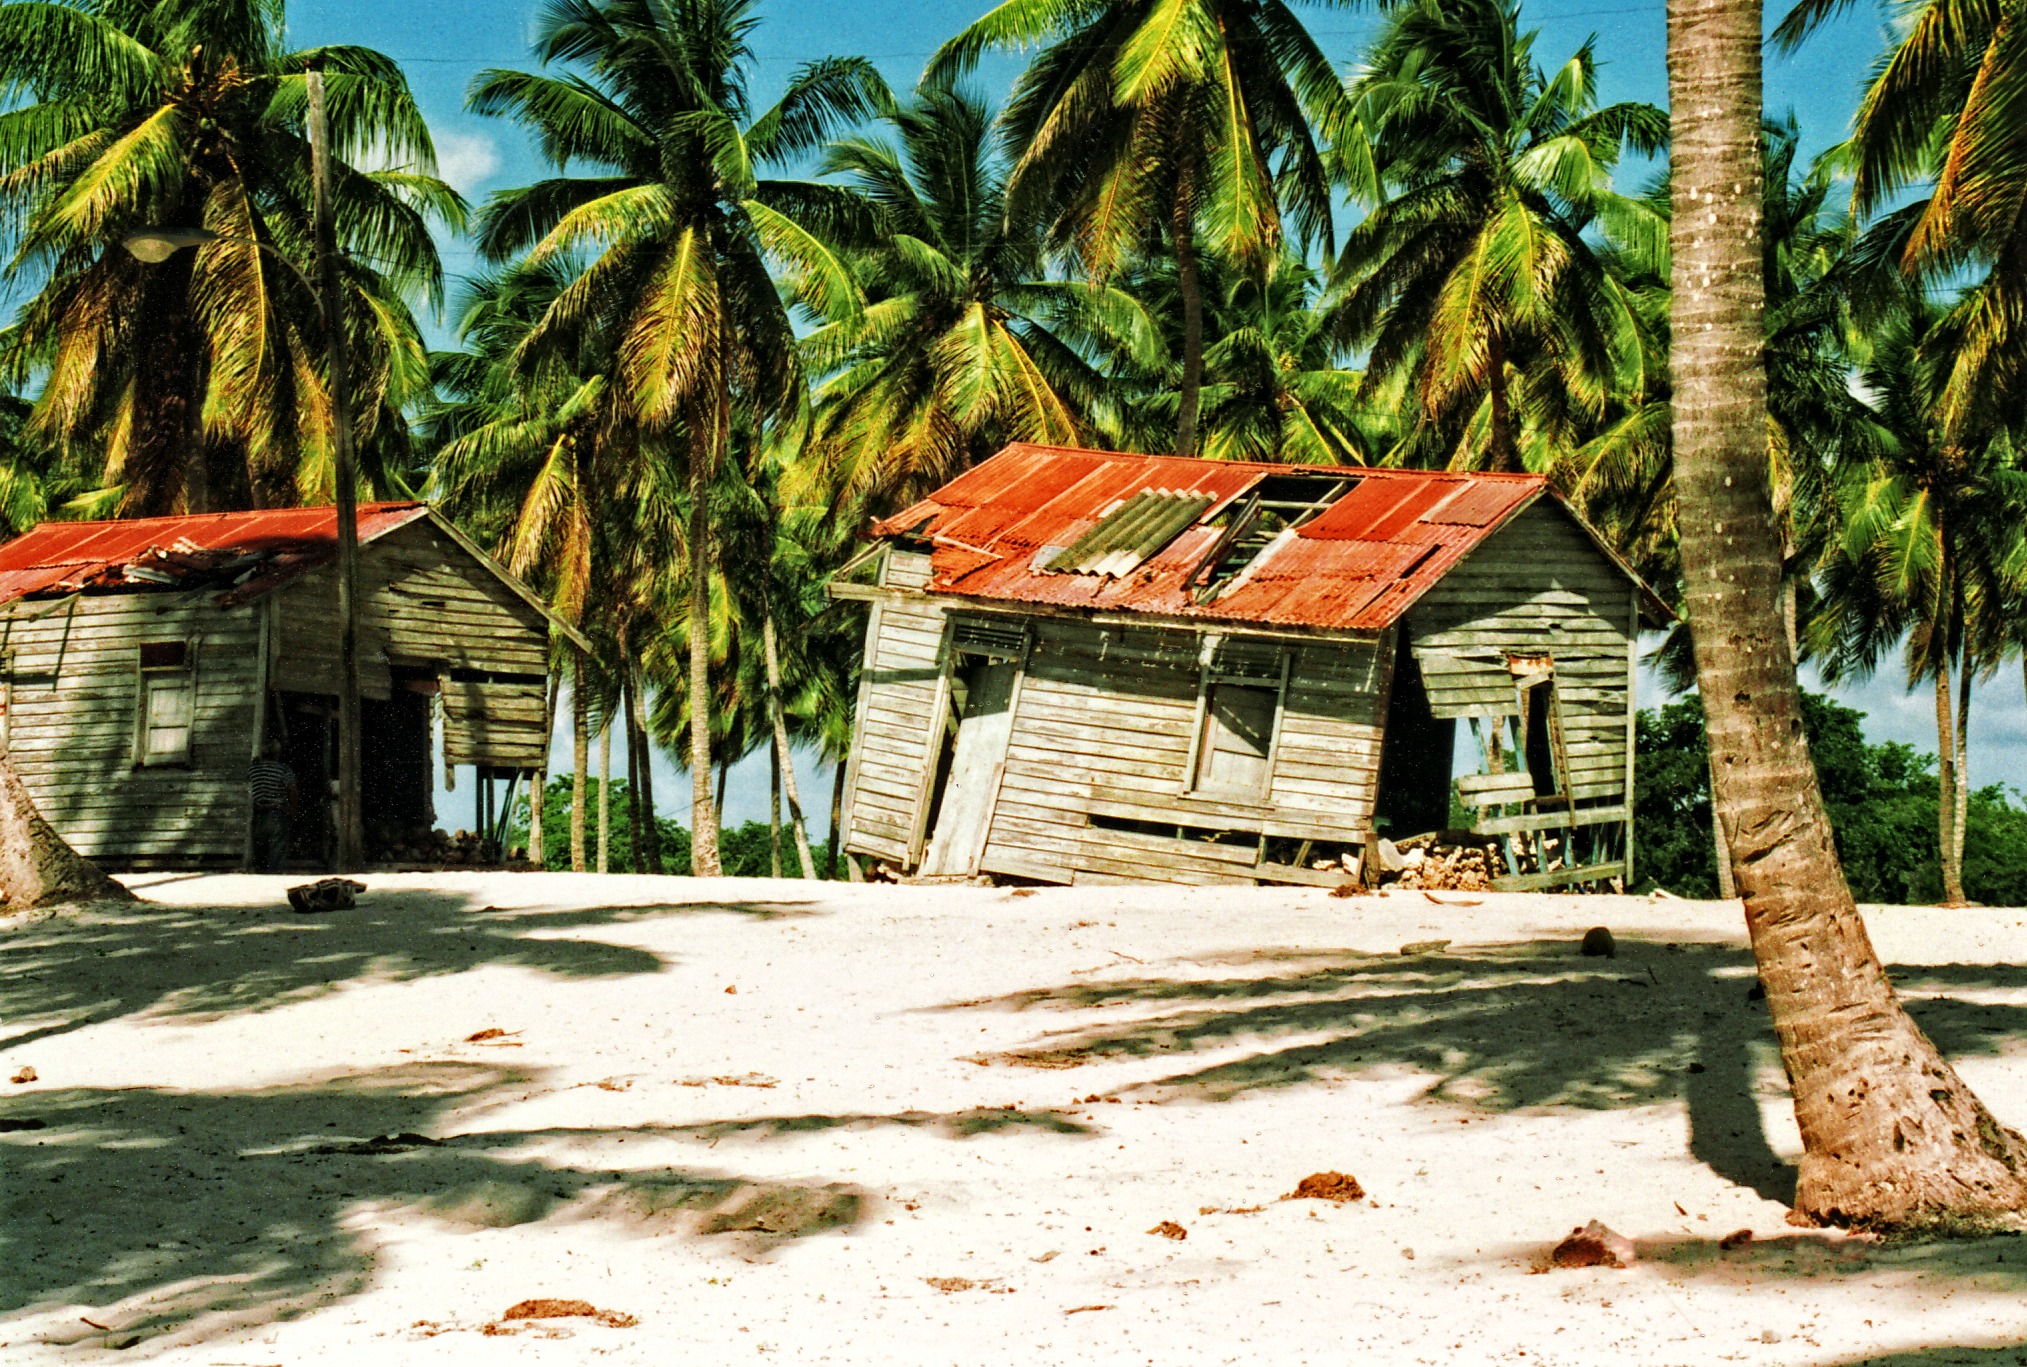
beach, landscape, sand, sky, home, vacation, hut, village, jungle, cottage, scenery, blue, resort, beautiful, estate, dominican, republic, sheds, palm trees, tropics, rotten, rural area, coconut palms, arecales